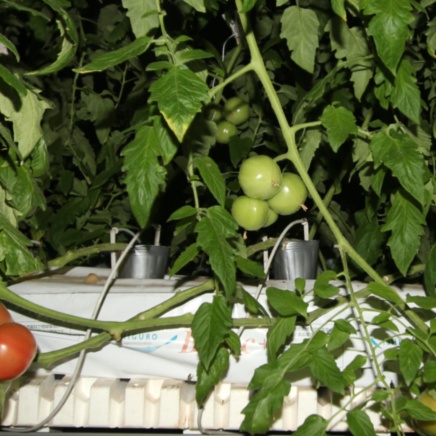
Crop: tomato